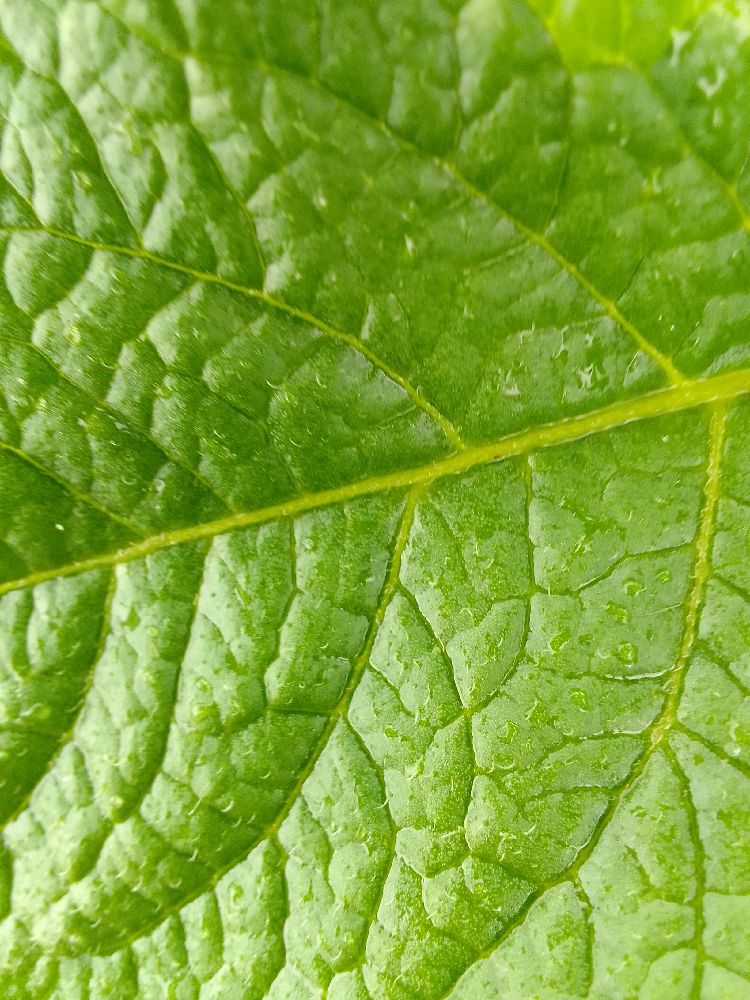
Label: Healthy